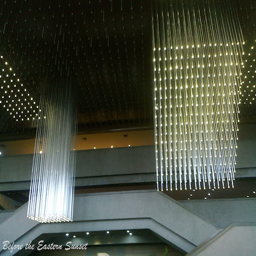
hanging lights inside the lobby .